Natural Selection (video game)

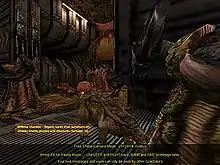
Screenshot of the alien builder class, the Gorge

"Natural Selection" is a hybrid FPS/RTS that pits Marines against Aliens ("the Kharaa"), played primarily in the first-person perspective, within the confines of large atmospheric maps of spaceships or space stations, which have been invaded by the Kharaa.